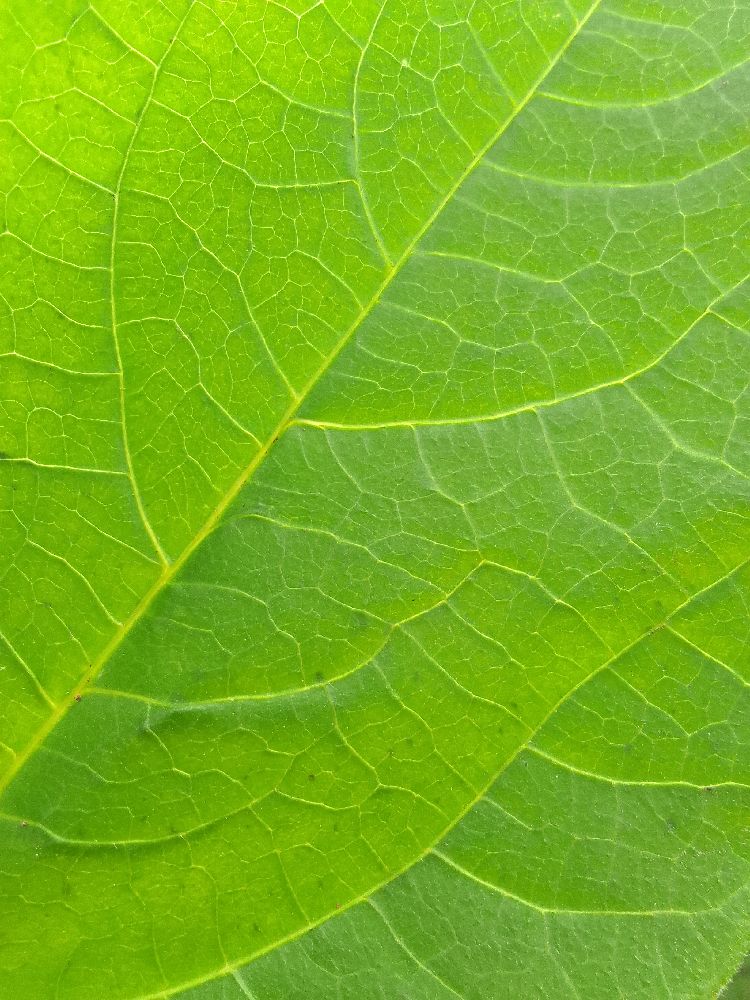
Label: healthy